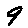
Label: 9